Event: Nepal Earthquake
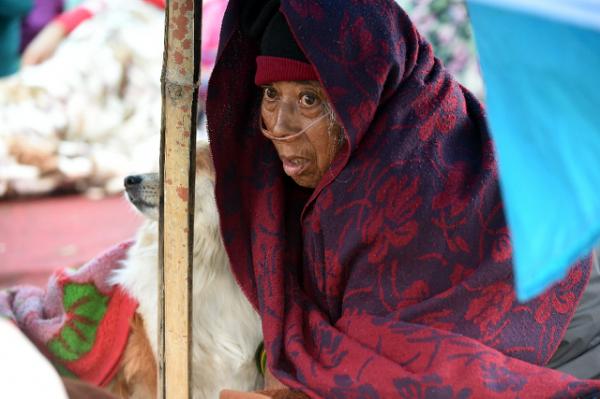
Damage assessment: no_damage